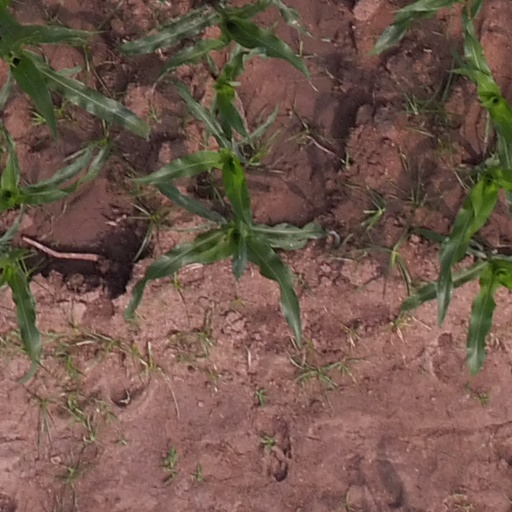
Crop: maize; corn